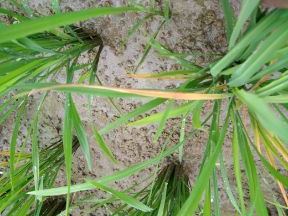
Disease: Tungro